Wayne Stetina

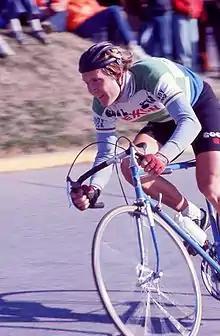
Wayne Stetina of Indianapolis, Indiana competing in a bicycle road race on the campus of Indiana University in Bloomington, Indiana in October 1976.

Wayne Douglas Stetina (born December 4, 1953) is a former American cyclist. He competed at the 1972 Summer Olympics and 1976 Summer Olympics.